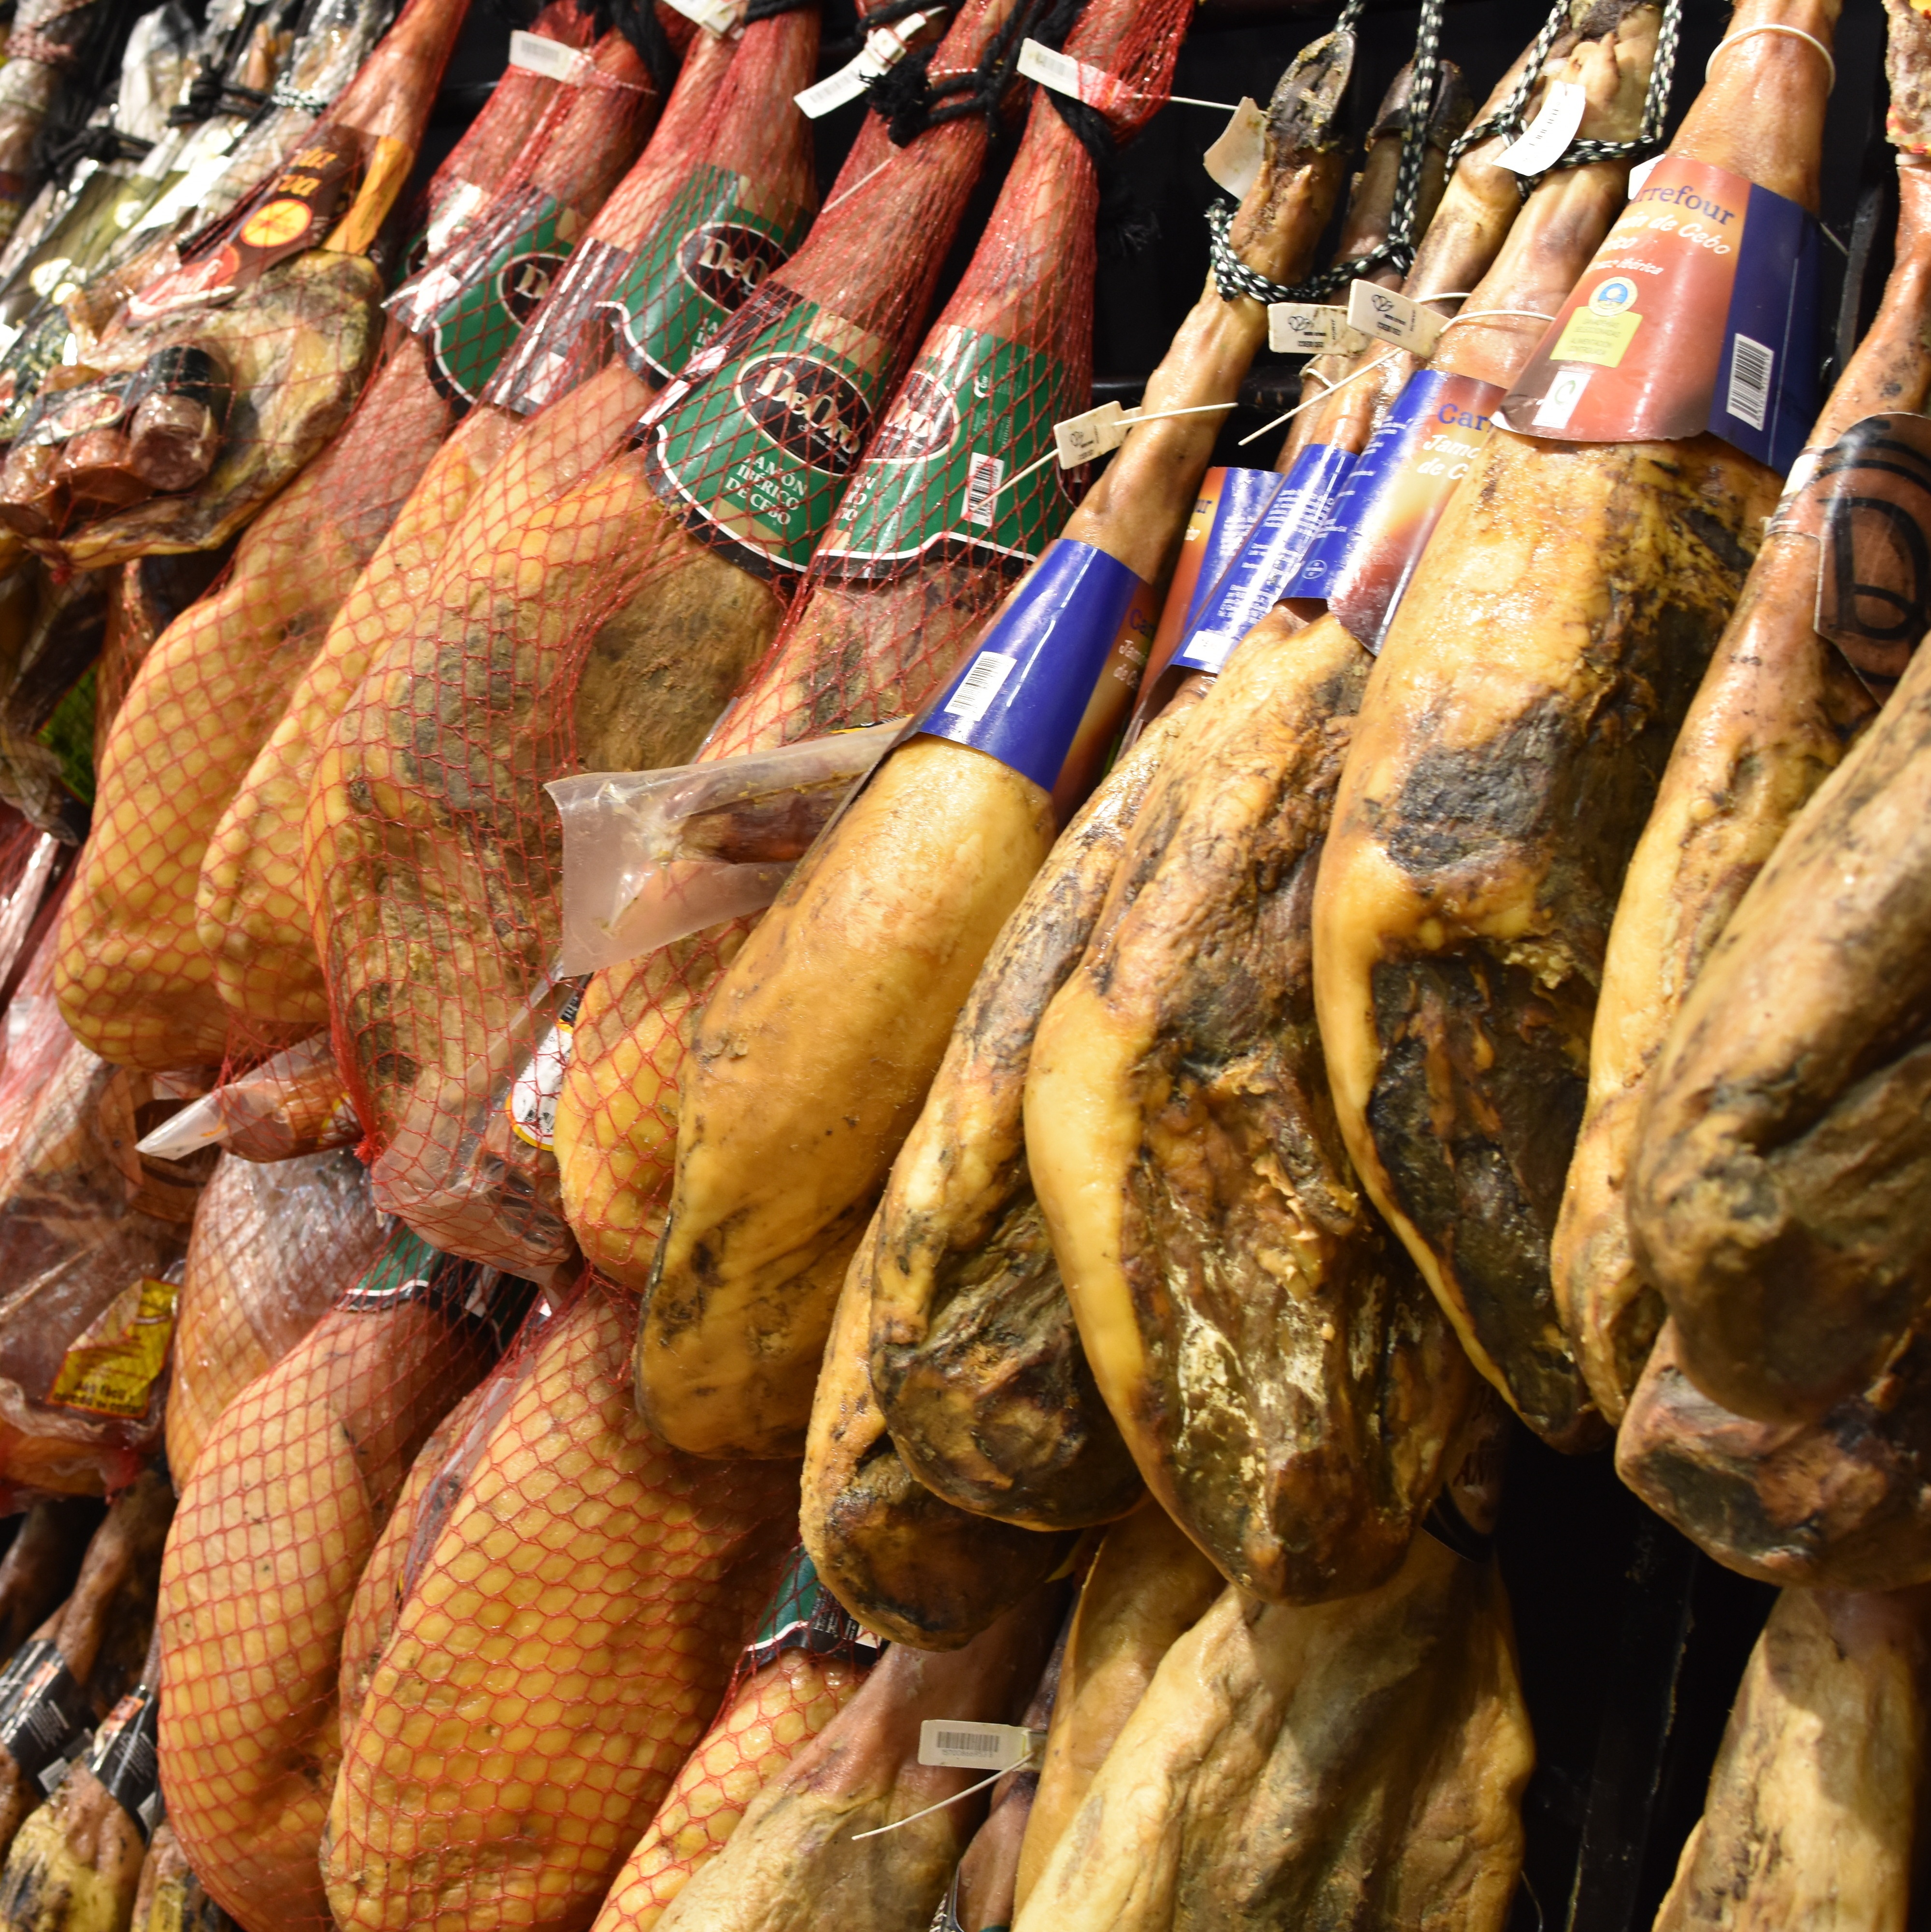
dish, food, produce, vegetable, market, fish, meat, public space, ham, power supply, pata negra, dried ham, dried meat, serrano ham